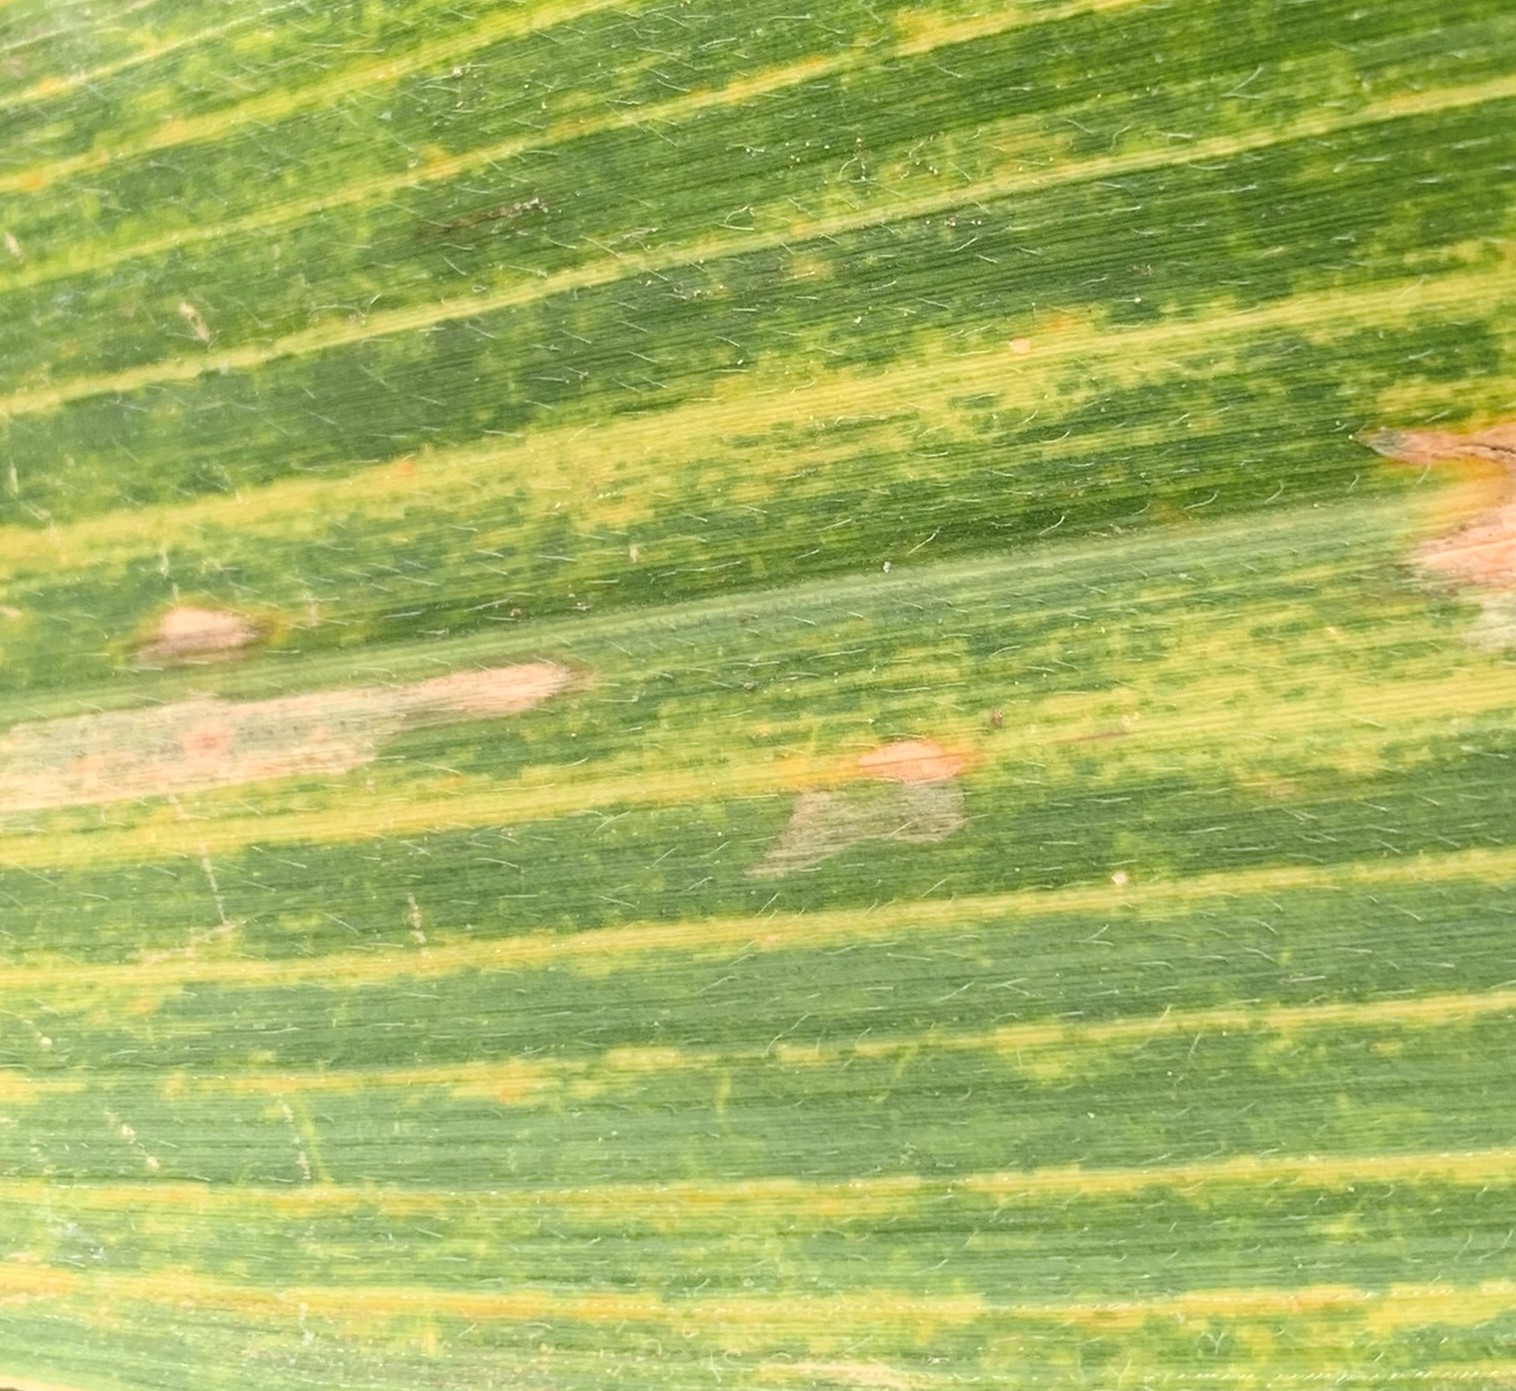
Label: MLN